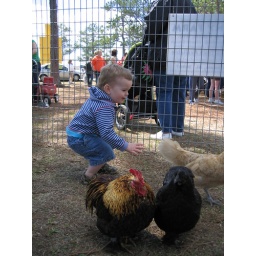
Hog Wild BBQ at Mobile Fairgrounds.....and managed to get animal poo all over Daddy from his shoes